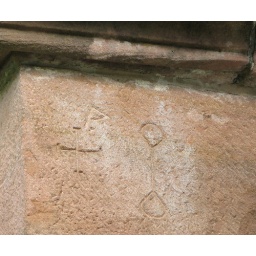
mason marks in the walls of the gothic chapel at Tennenbach. The chapel is the only building left of the monastery of Tennenbach.